Hōon-ji (Morioka)

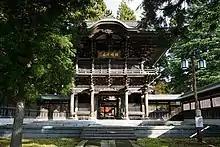
Hōon-ji Sanmon

is a Sōtō Zen Buddhist temple located in the city of Morioka, Iwate Prefecture, Japan. Its main image is a statue of Shaka Nyōrai, although the temple is more famous for its statues of the 500 "Rakan".